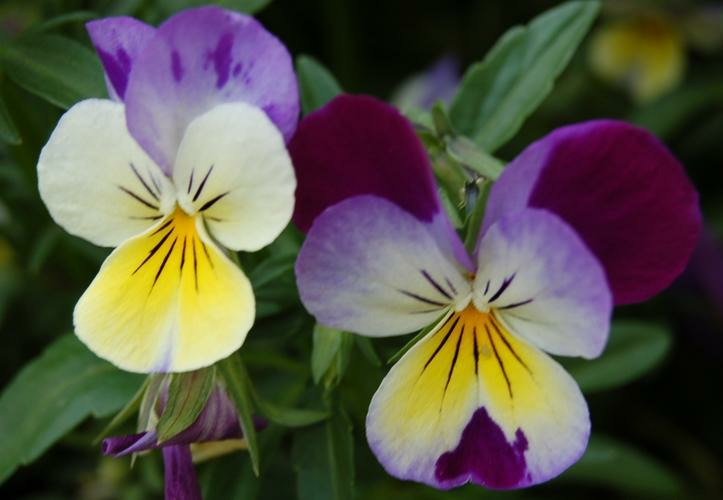
Flower: wild pansy